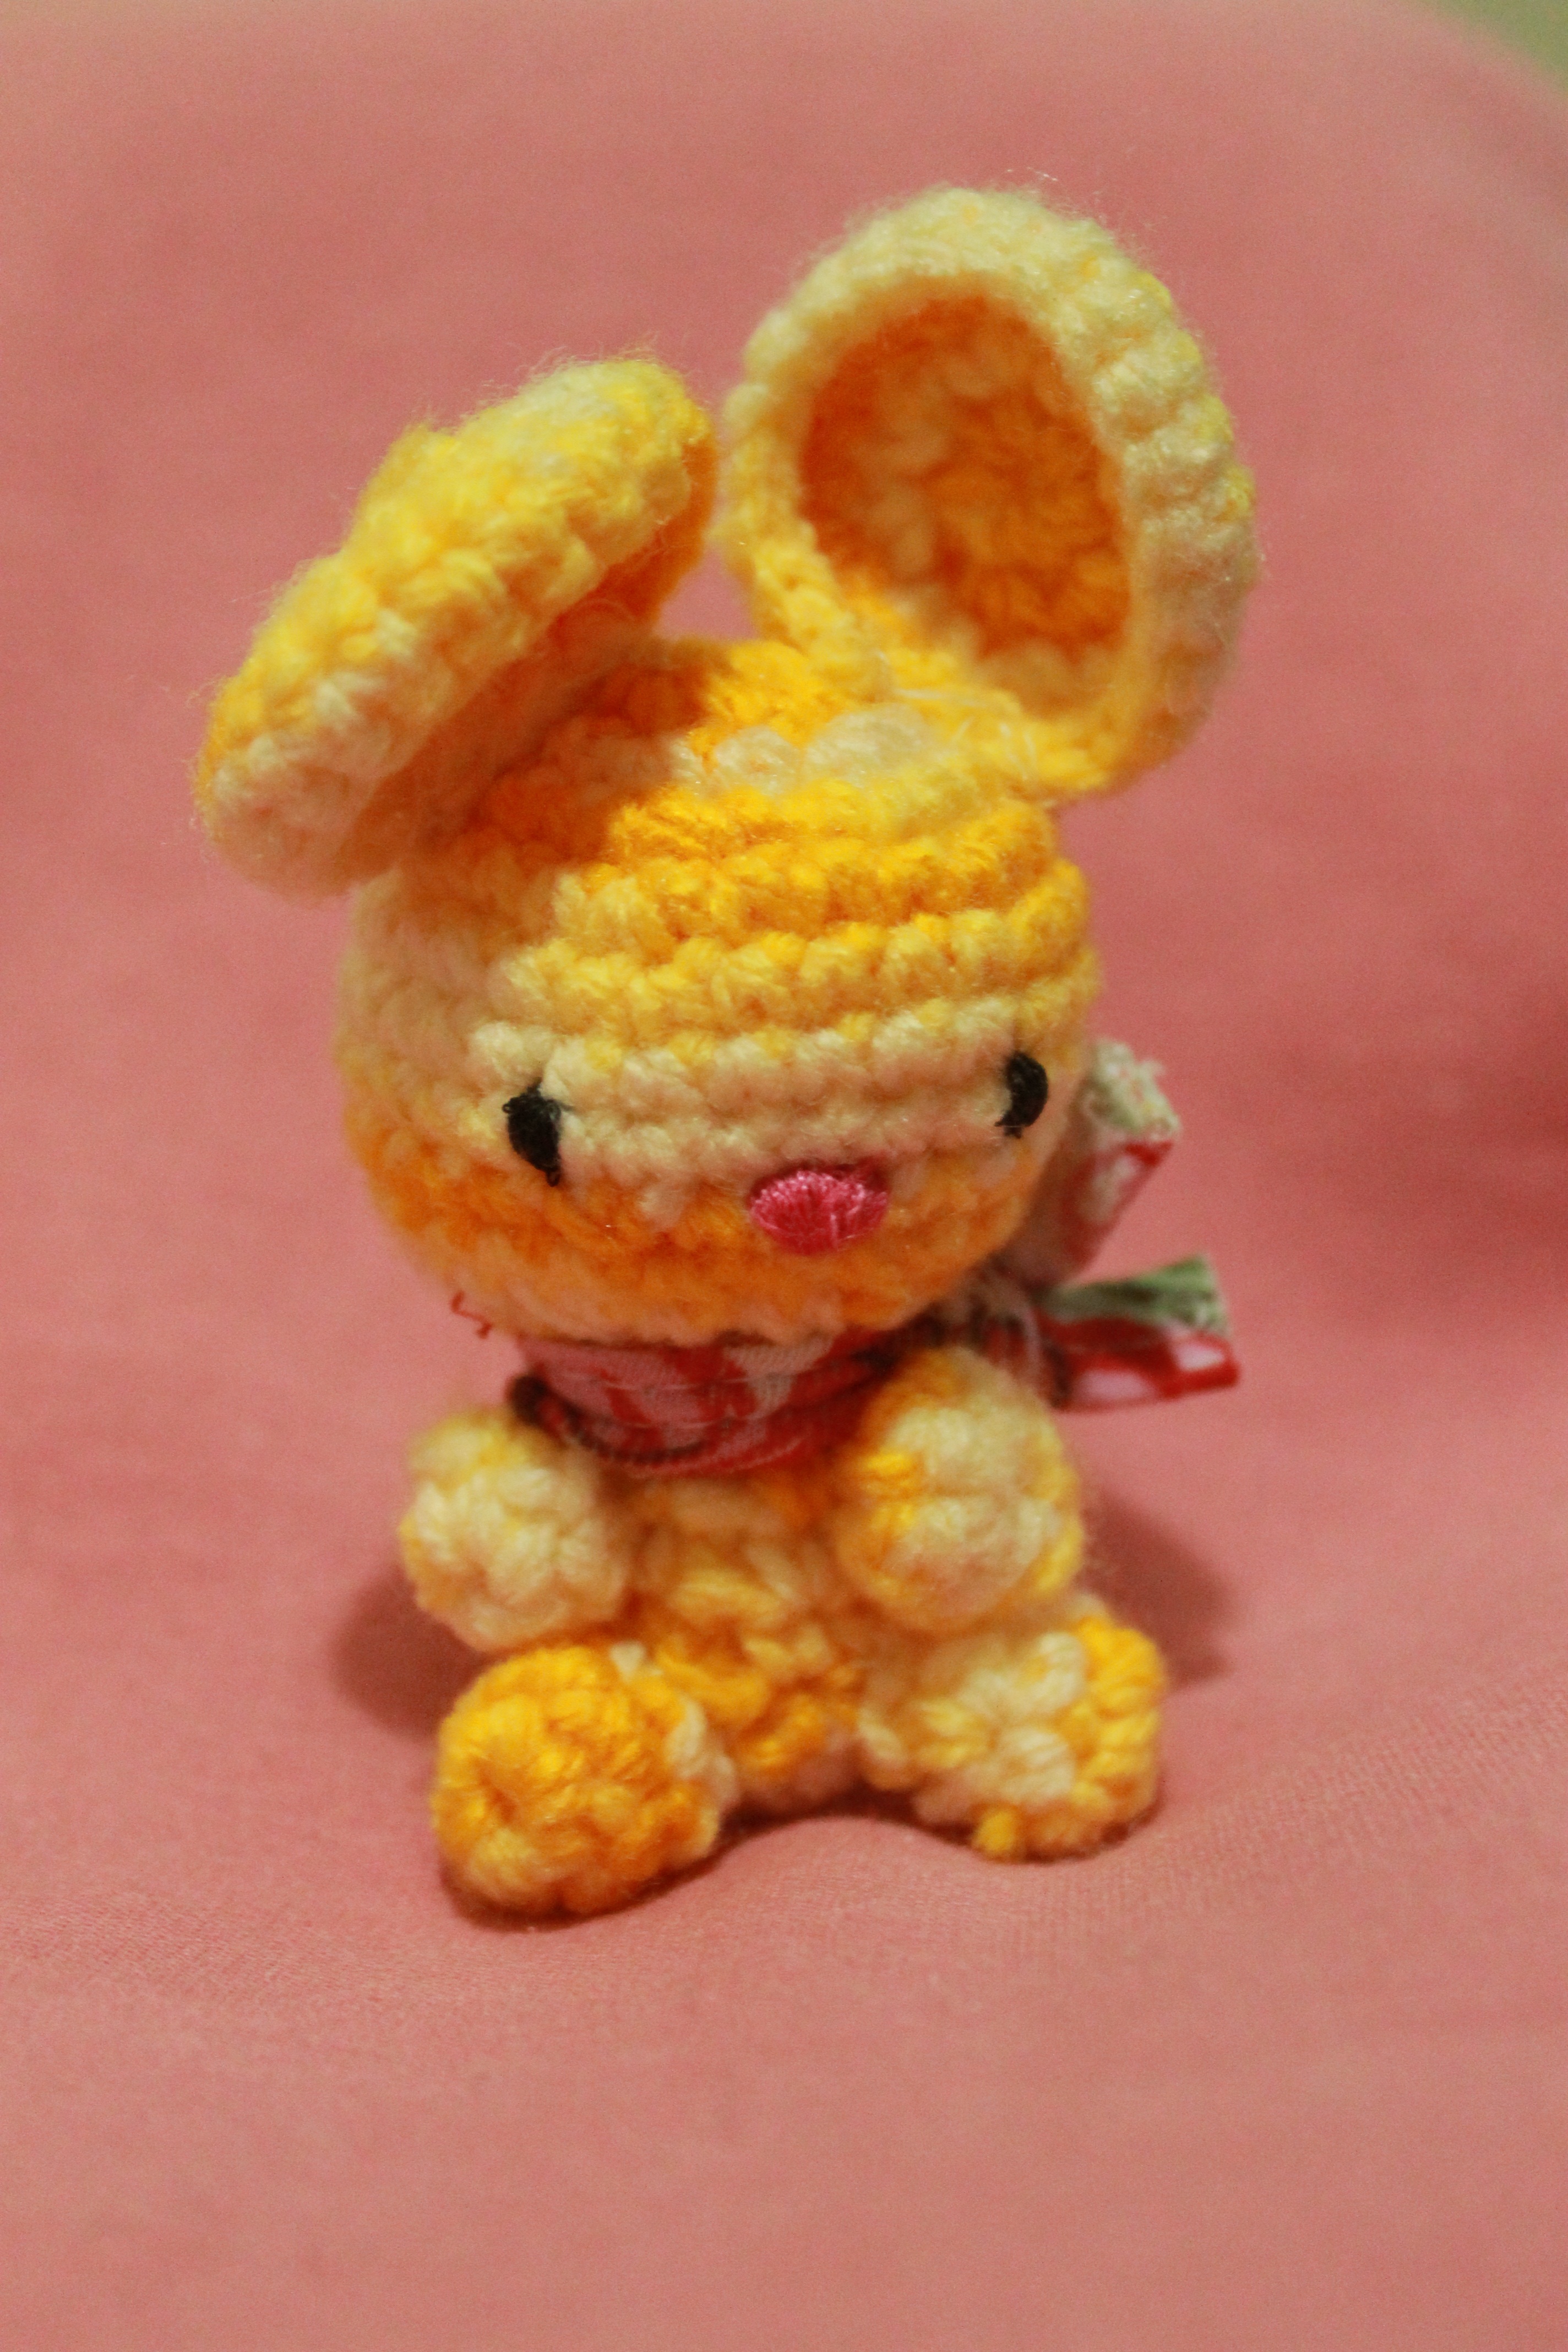
play, sweet, kid, mouse, animal, cute, pattern, small, child, playing, yellow, toy, childhood, rabbit, fabric, teddy bear, crochet, textile, art, fun, little, funny, handmade, fantasy, pretty, character, adorable, bunny, mice, stuffed toy